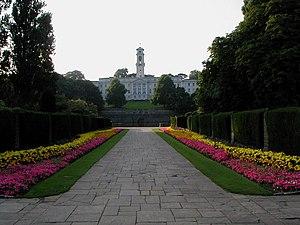
Nadia Chomyn est une artiste autiste britannique, née le 24 octobre 1967 à Nottingham, et morte le 28 octobre 2015.